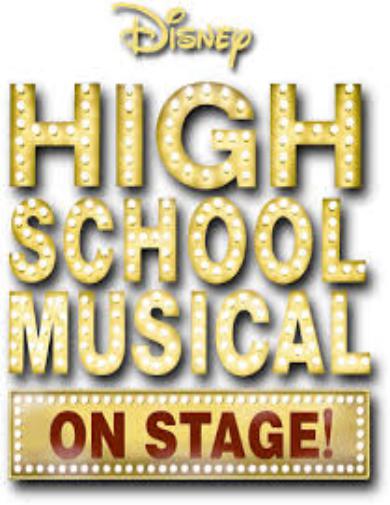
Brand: High School Musical
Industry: Leisure